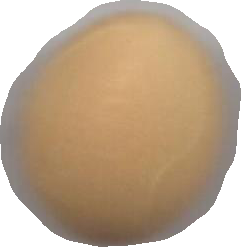
Variety: Grobogan